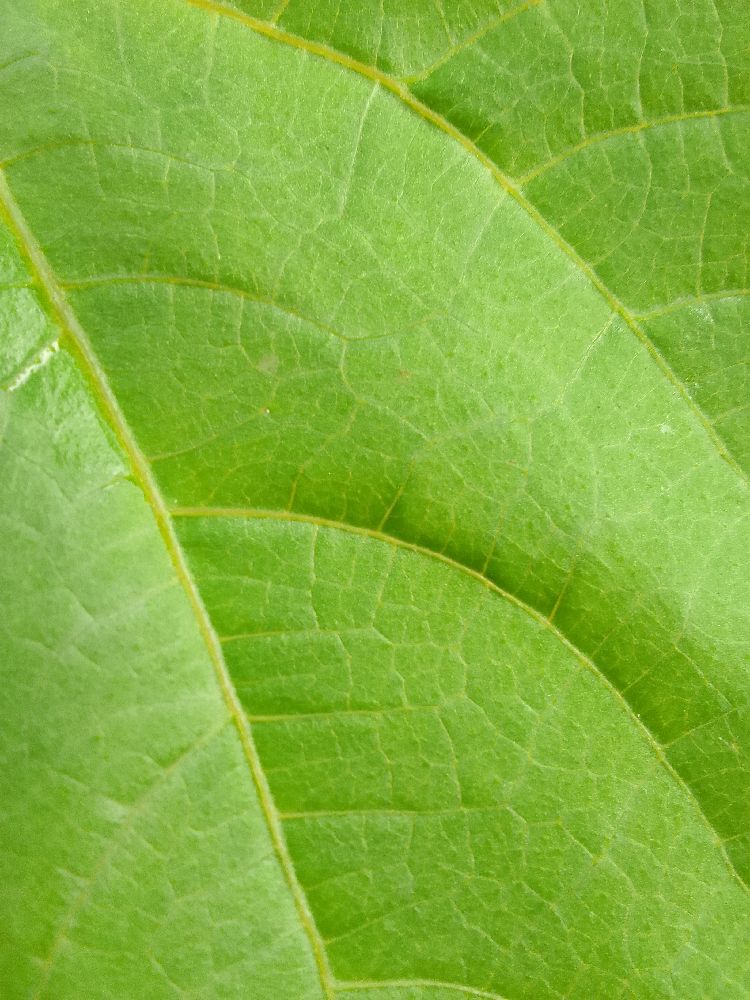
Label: healthy